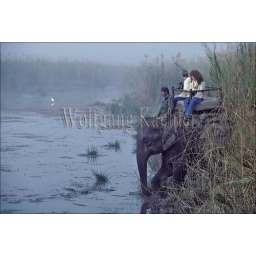
Nepal, tiger tops game reserve, early morning excursion in park on elephants